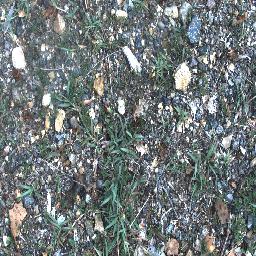
Label: negative